So Amazin'

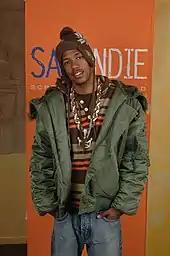
Milian wrote two tracks, "Gonna Tell Everybody" and "Who's Gonna Ride", about her break-up with Nick Cannon.

Dre features on two tracks, "So Amazing" and "Hot Boy", which both have a club vibe. Milian thought "So Amazing" had a similar vibe to several performance records she had done in the past. Milian raps in the track and described it as being "really street and sexy". She also said "Hot Boy" is a "hot one for the streets and for the club and for performance." "Foolin'" was written when Milian heard an old record and sampled the line, "if you're foolin, only foolin". Hearing the original track, Milian knew she needed to write something original, and wrote about an ex-boyfriend, whom she nicknamed "Mr. Big", that was still interested in Milian but had a new girlfriend. The album's final track, "She Don't Know", has a Latin vibe and features a Spanish guitar. Being Cuban, Milian wanted to incorporate a Spanish record on the album, and sings in English and Spanish in the song. Taking inspiration from Latin soap operas, Milian wanted to portray a very "dramatic feel" in the song. Lyrically, the song is about two people falling in love; however, the man has a girlfriend who does not know about the new relationship or that he has moved on.